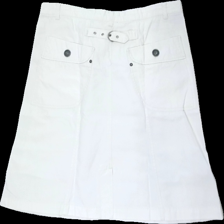
View: back
Type: Skirt
Category: Ladies
Brand: Only
Colors: White
Material: 100% cotton
Cut: Regular
Size: 40
Season: All
Trend: Denim
Stains: Minor
Damage location: middle right
Damage 2: fläck
Damage 2 location: bottom right
Price range: 50-100
Recommended usage: Reuse
Description: vit jeans kjol med svag fläck fram